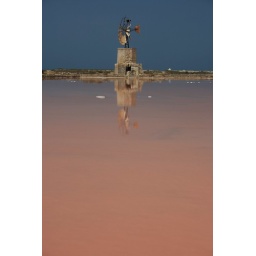
ISO 100F/91/200 secThe pink colour is the result of a microorganism's death in the salted water pool.